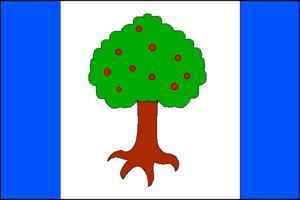
Luhačovice est une ville et une station thermale du district de Zlín, dans la région de Zlín, en Tchéquie. Sa population s'élevait à 5 061 habitants en 2018.